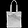
Label: Bag